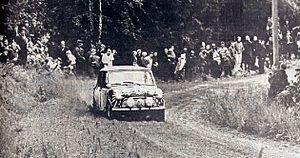
Le rallye de Finlande est un des rallyes du Championnat du monde des rallyes. Connue sous le nom de « Rallye des 1000 lacs » jusqu'en 1993, la course change de nom à la demande du sponsor principal et se nomme désormais « Neste Rally Finland » dès l'année suivante. Il est organisé par AKK Sports depuis 1997, et par le promoteur sportif International Sportsworld Communicators à compter de 2009.